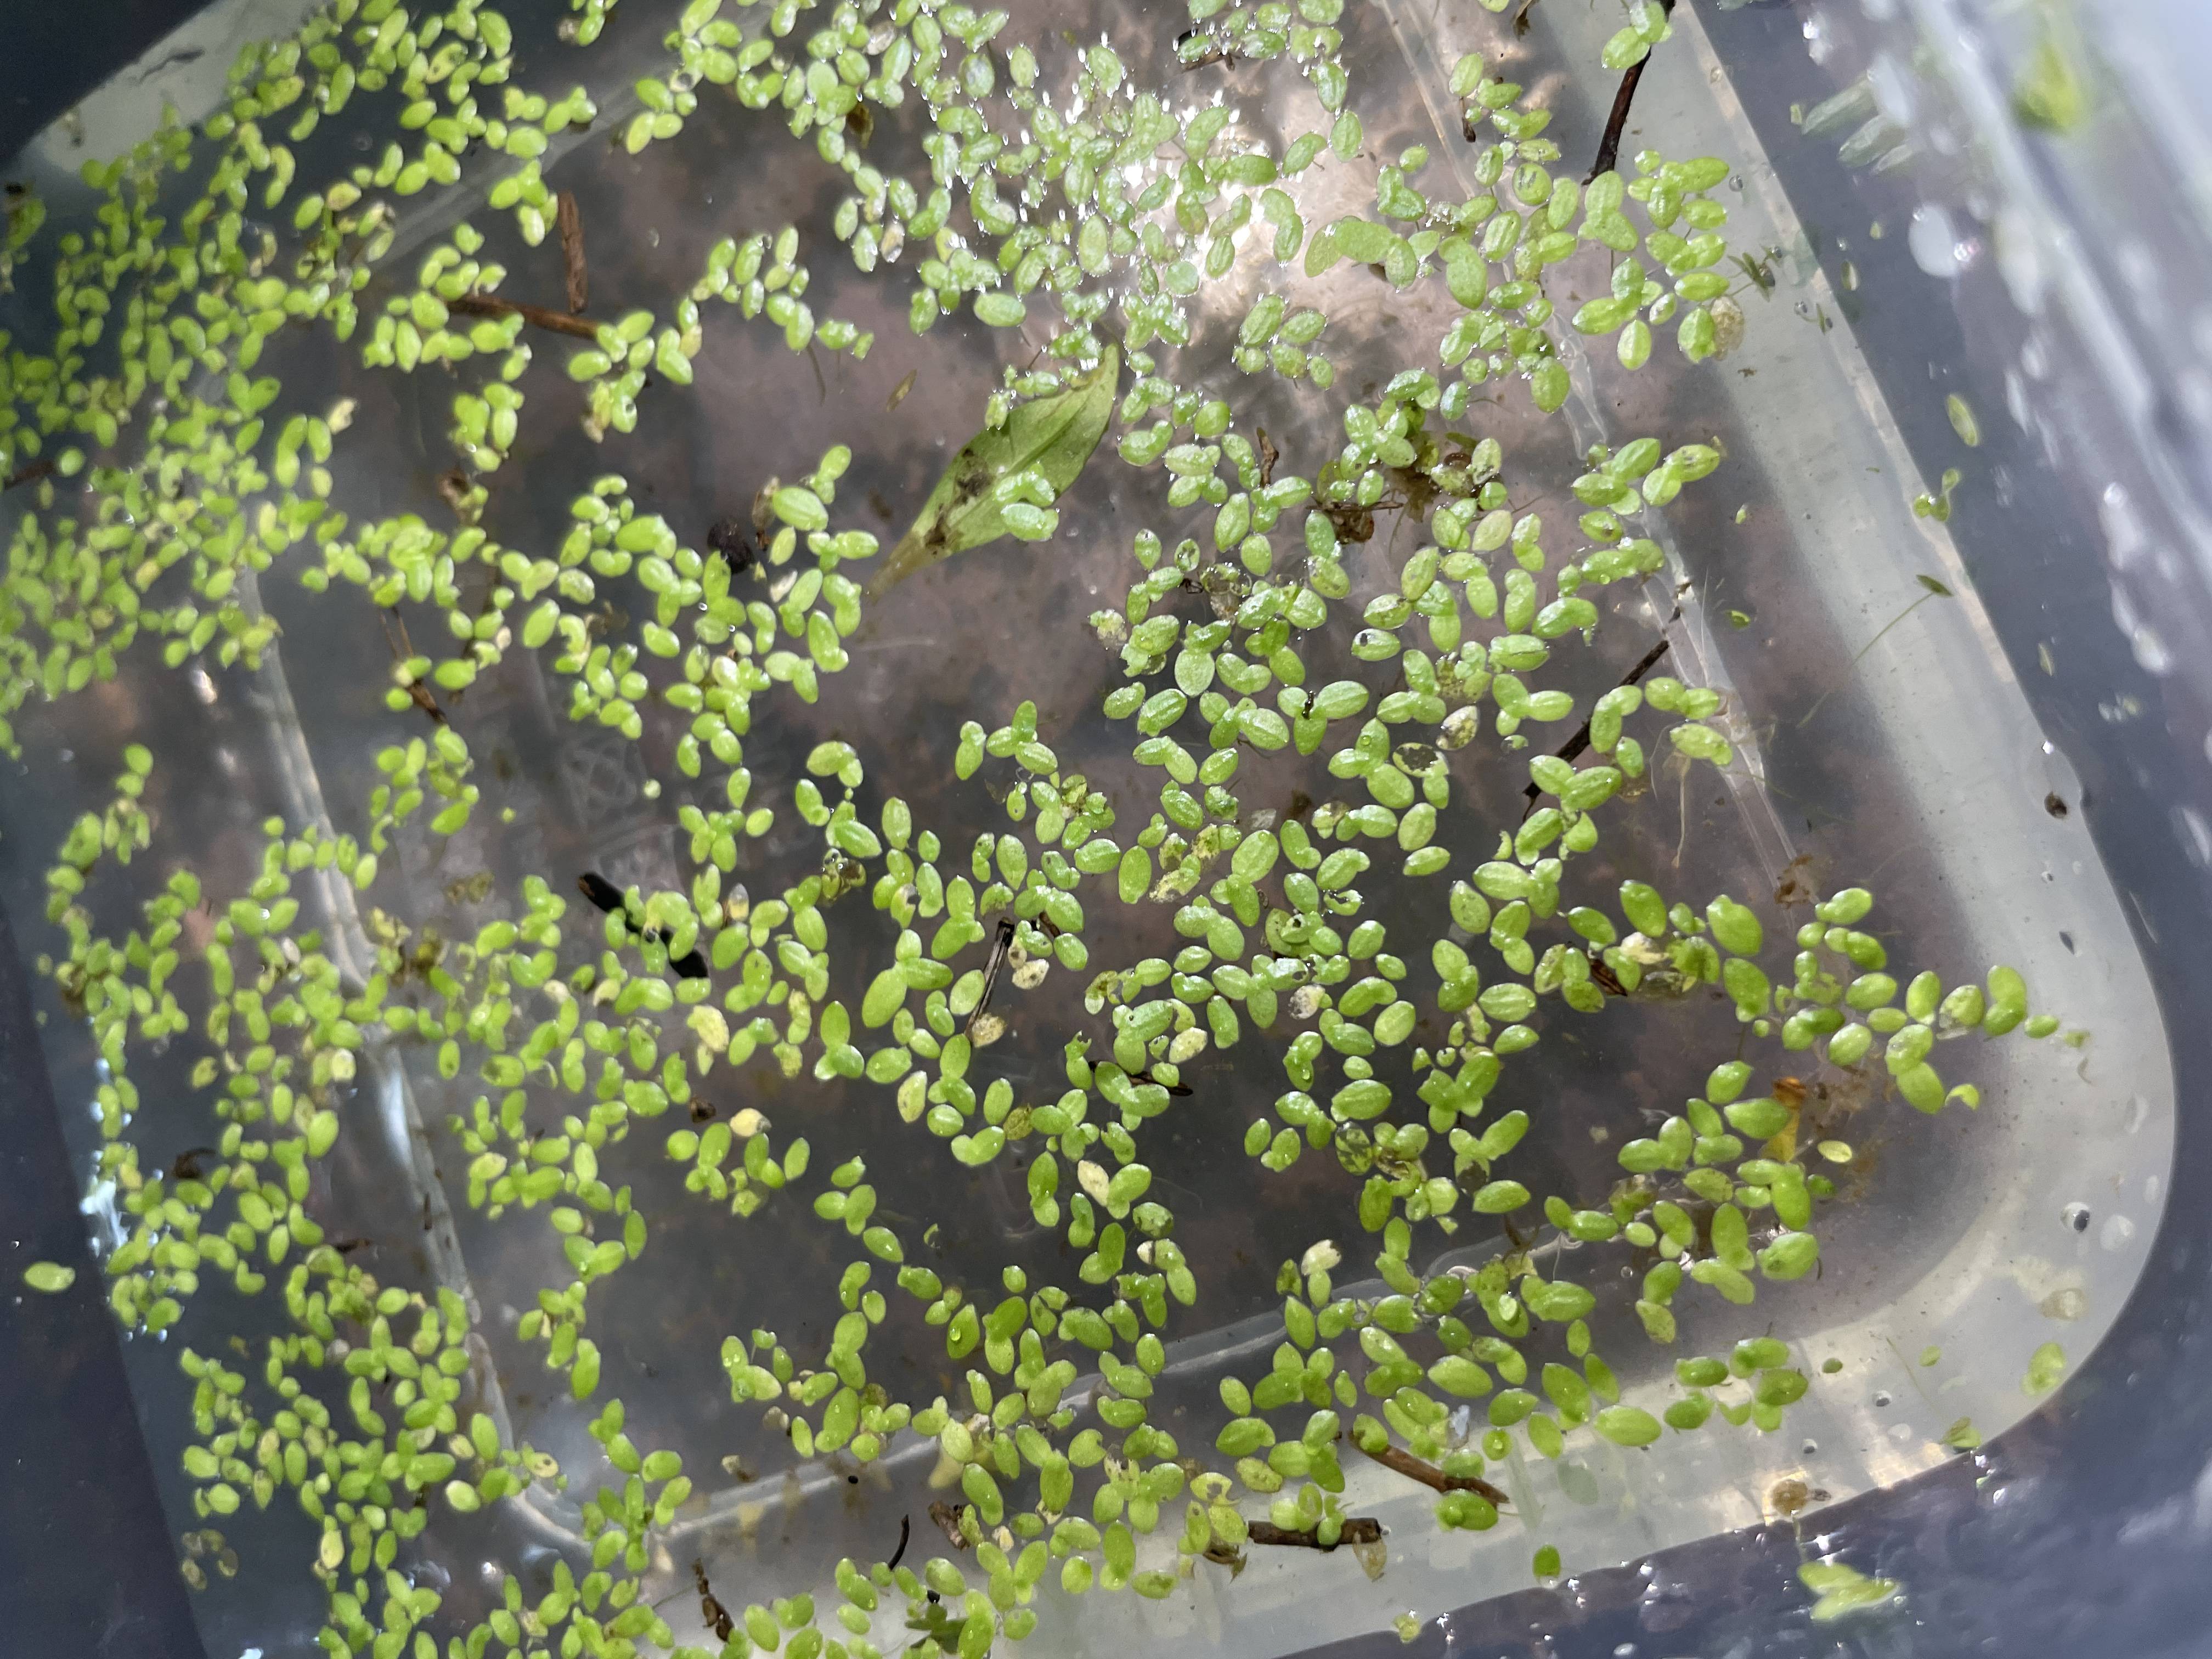
Species: Common Duckweeds (Lemna minor)